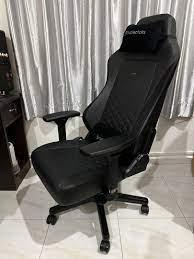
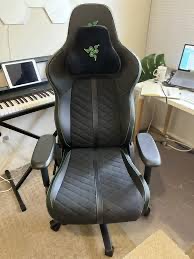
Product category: items_chair
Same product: no